Martin-Baker MB 5

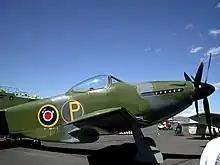
An MB 5 replica, nearing completion .

If serial production had been authorised, the aircraft would have served over Germany during the Second World War. Instead, the RAF directed its attention towards jet-powered fighters. The Rolls-Royce Griffon engine failed when the MB 5 was being demonstrated to Prime Minister Winston Churchill, the Chief of the Air Staff and a host of other VIPs at an important display of British and captured German aircraft at Farnborough. Michael Bowyer states that Martin-Baker may have lacked both facilities and sufficient government support to engage in large-scale production. The company's slow progress with the machine could have been due to a lack of facilities.